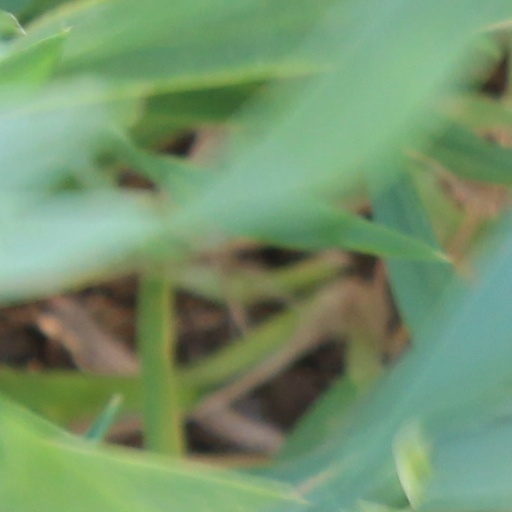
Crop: wheat